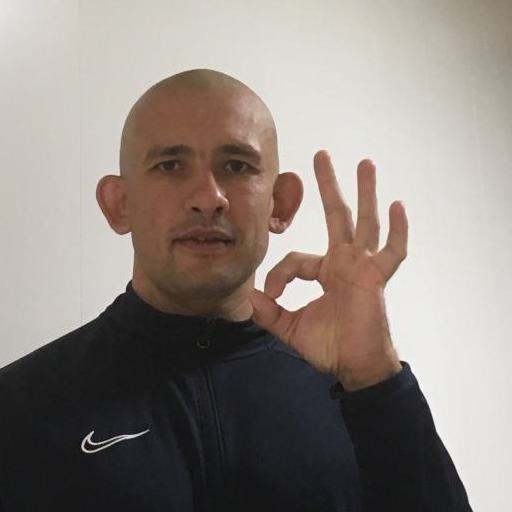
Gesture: ok